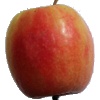
Label: apple_pink_lady